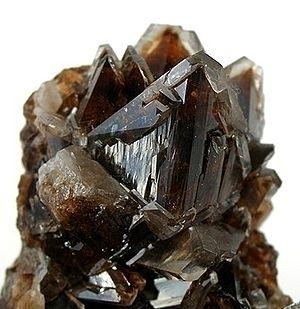
La colémanite ou colemanite est une espèce minérale formée de borate hydraté de calcium, de formule brute Ca₂B₆O₁₁·5H₂O. Elle peut former des cristaux prismatiques jusqu'à 30 cm. Toutefois les cristaux isométriques groupés en éventail dans des agrégats rayonnants peuvent générer des masses laiteuses monocristallines de l'ordre de 20 m.